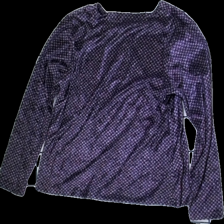
View: back
Type: Top
Category: Ladies
Brand: Not in the list
Brand text on label: LOFEHRLING
Colors: Purple
Material: 100% Poly
Pattern: Geometric print
Cut: Regular
Size: L
Season: All
Holes: Major
Damage: Damaged seams
Price range: <50
Recommended usage: Recycle